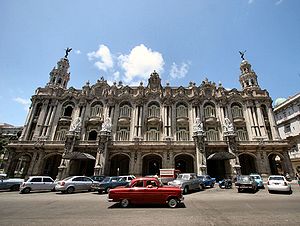
Operahuse i verden / Nord- og Sydamerika / Cuba
Gran Teatro de la Habana
Operahuse i verden er opdelt efter kontinent, derefter land. I tilfælde, hvor der ikke findes et dansk navn, og hvor det ikke er oplagt at bruge navnet på originalsproget, er operahusets engelske navn anført.